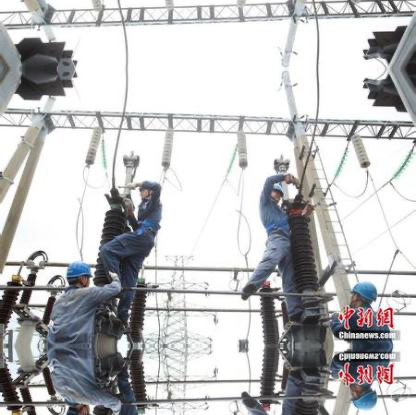
Objects in the image:
label: helmet
label: helmet
label: helmet
label: helmet
label: helmet